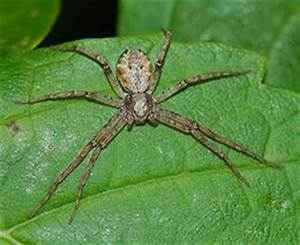
Label: spider